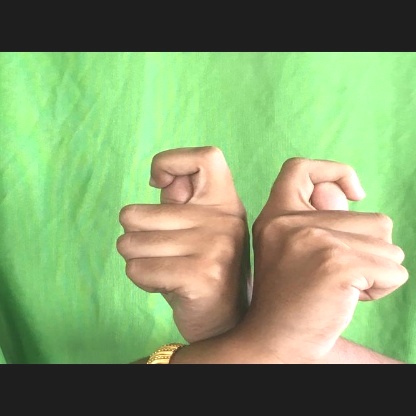
Mudra: Berunda